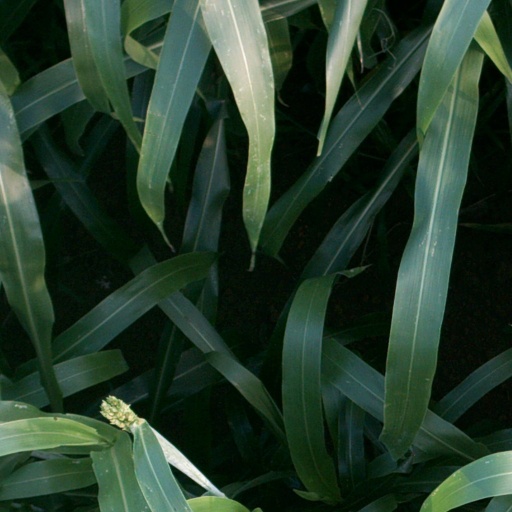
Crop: sorghum